Battle of Hondschoote

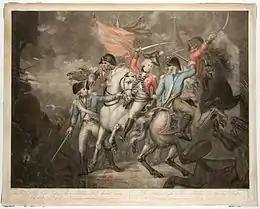
Freytag and Cambridge captured at Rexpoede

Walmoden then took command of the whole corps and fell back to Hondschoote, arriving there by 6.00 am on the 7th. He stationed his left on the village of Leysele, his centre in front of the town, and his right on the Bergues canal. His front was covered by a mass of hedges and ditches, the only passage was over a dyke leading into the town of Hondschoote, however despite being a great defensive position it denied the Hanoverians the use of their cavalry, in which they greatly outclassed the French. Walmoden urgently requested reinforcements from York, but due to the flooding of the fields around Dunkirk the only way troops could be sent was via Bergues.